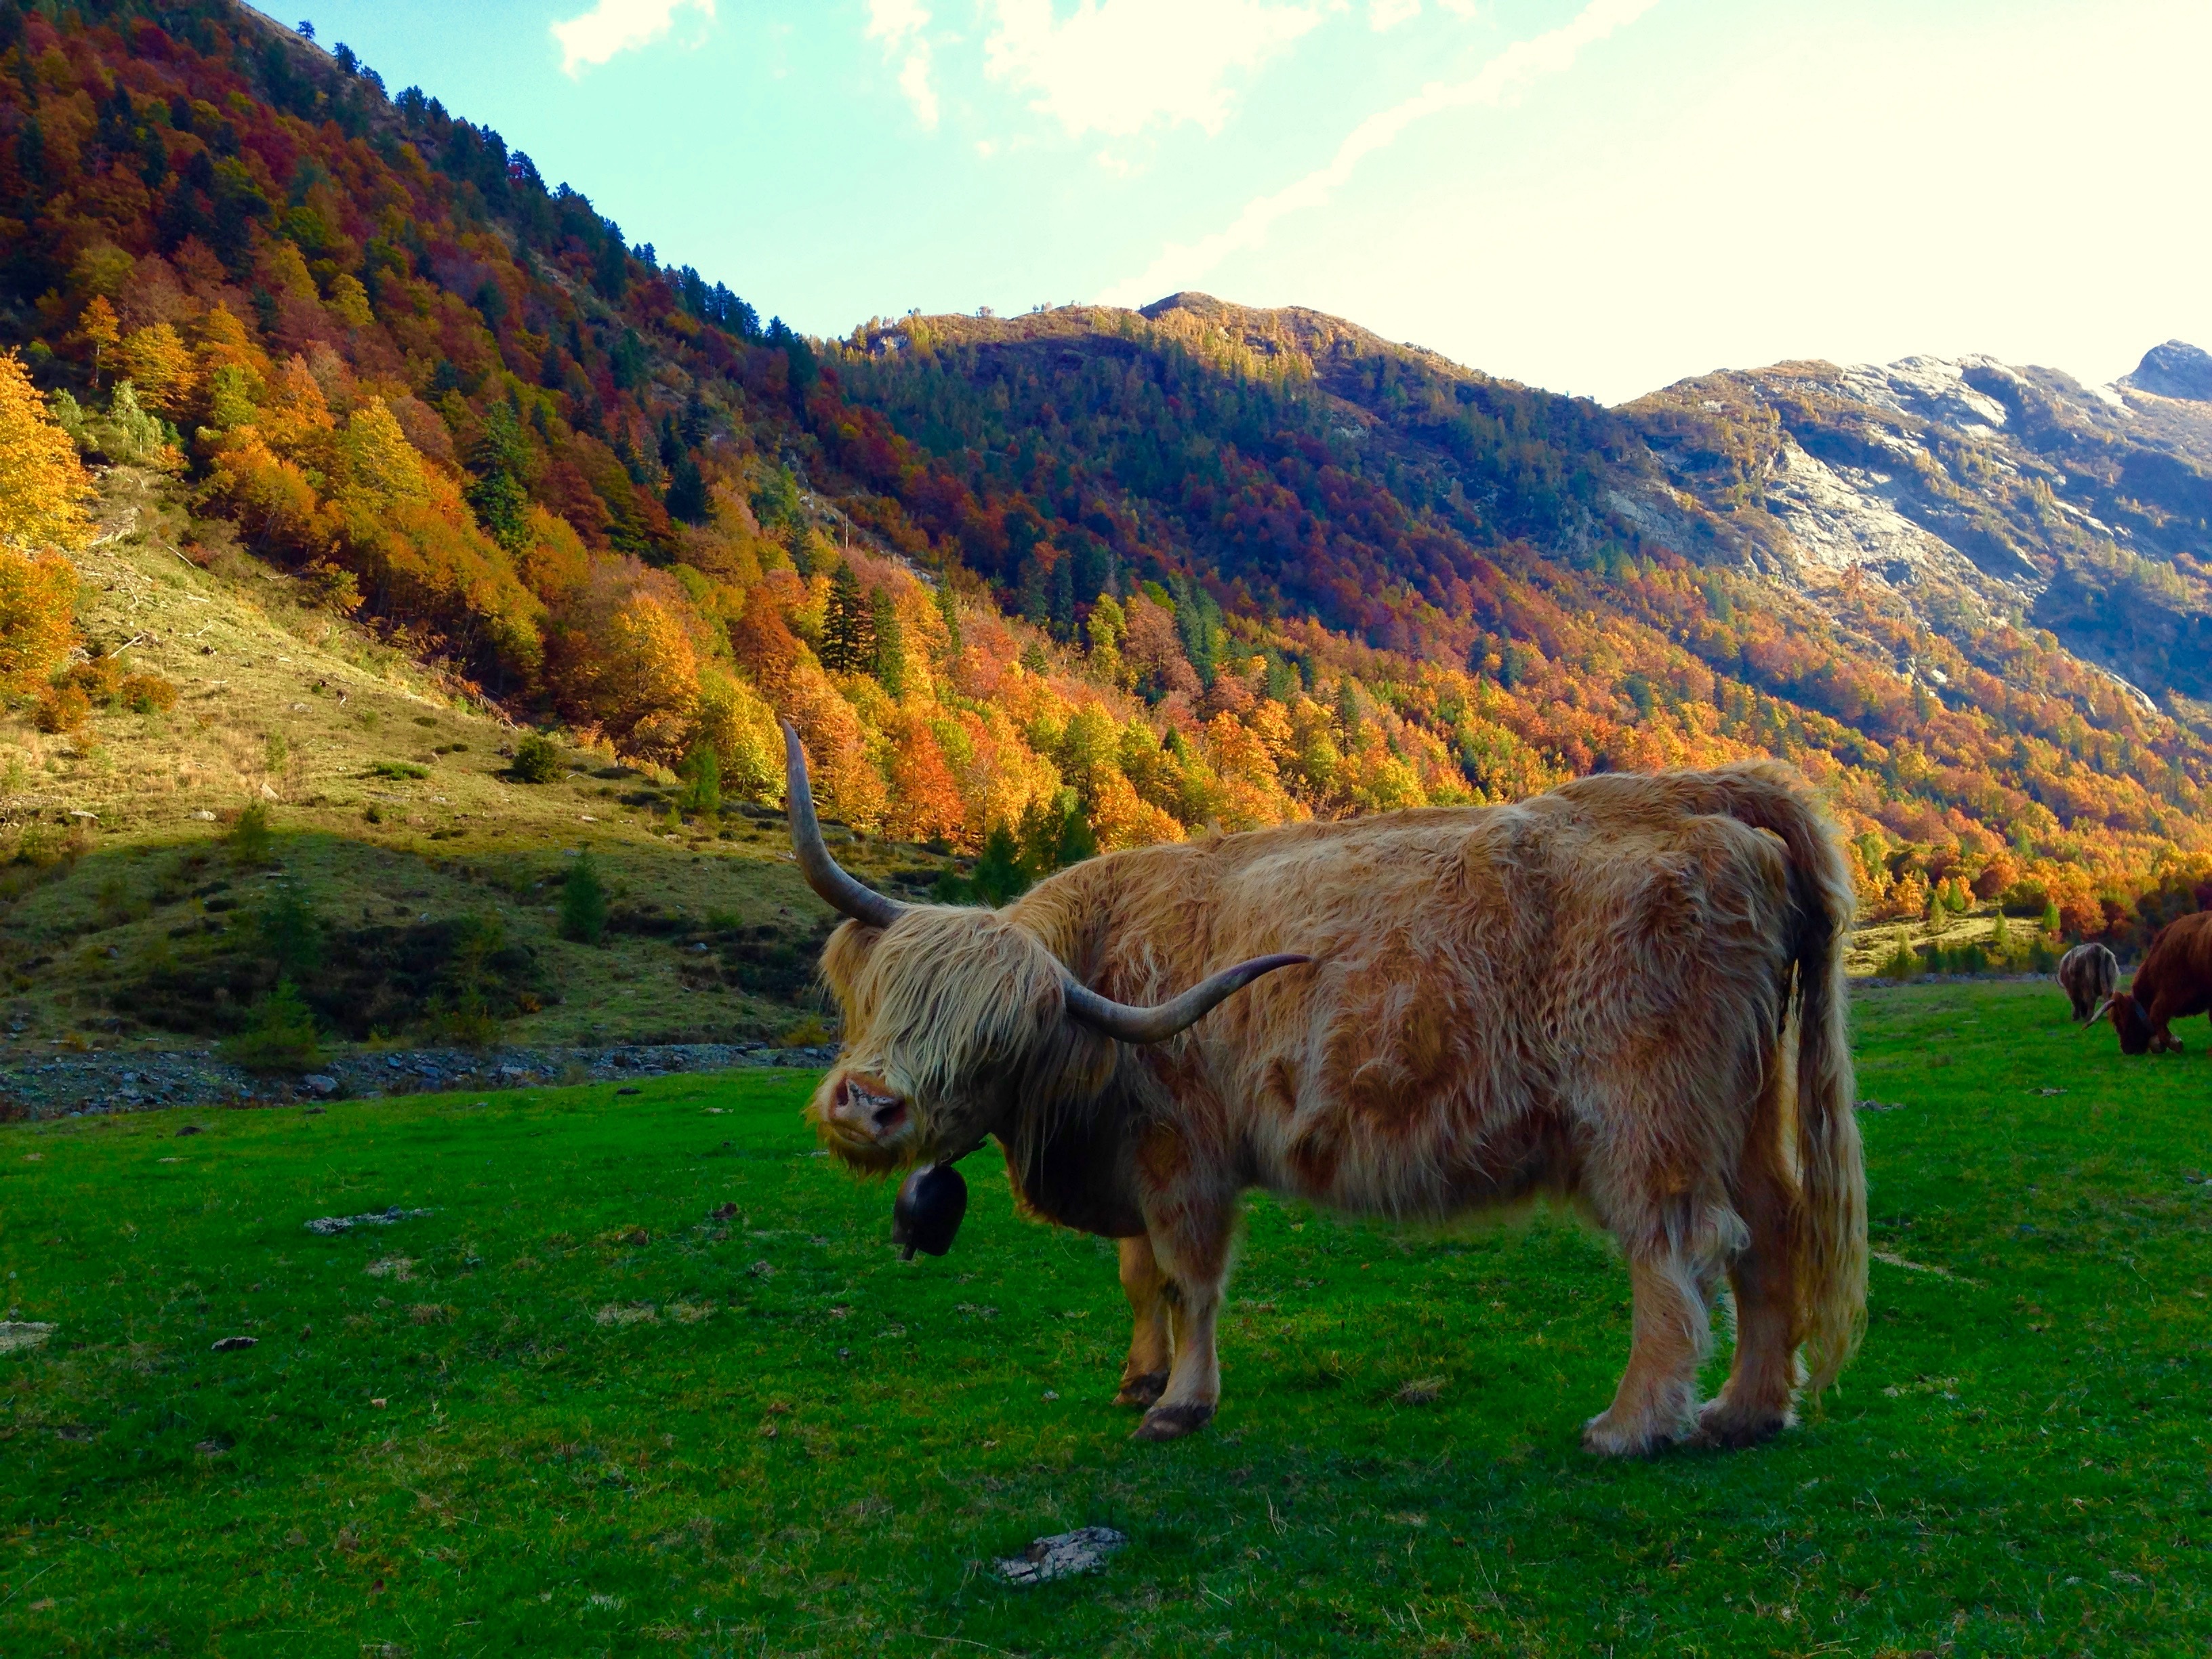
nature, grass, wilderness, mountain, meadow, prairie, animal, mountain range, wildlife, green, cow, cattle, pasture, grazing, highland, fauna, prato, grassland, animals, plateau, ecosystem, rural area, bovino, cattle like mammal